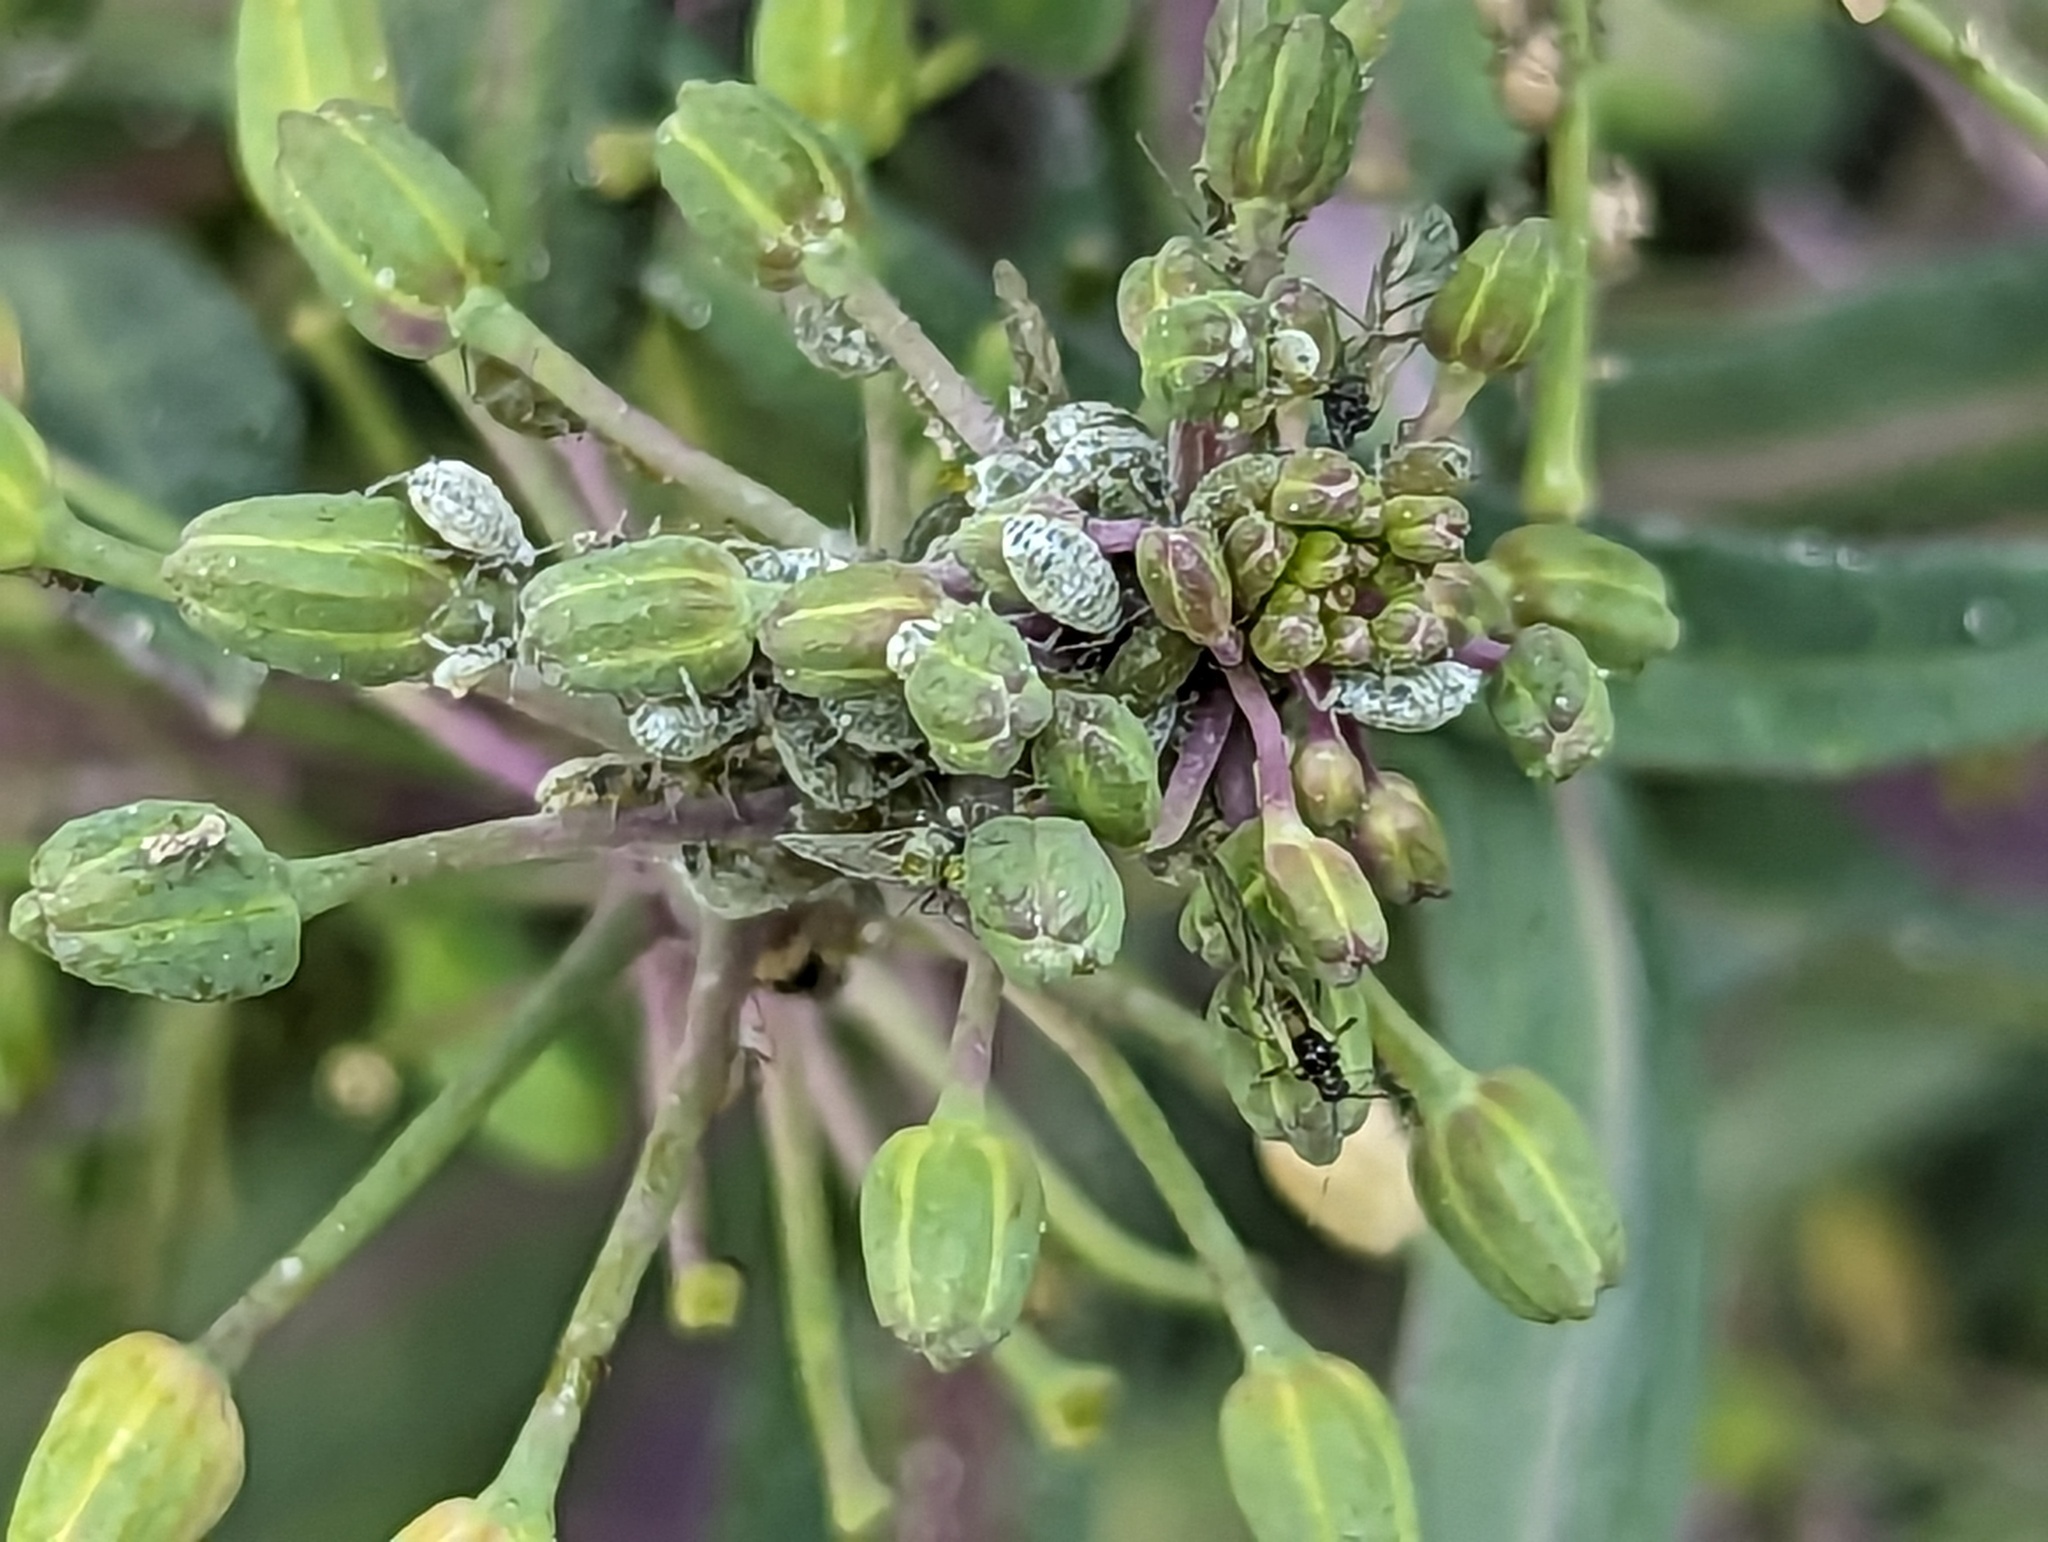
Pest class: cabbage_aphid